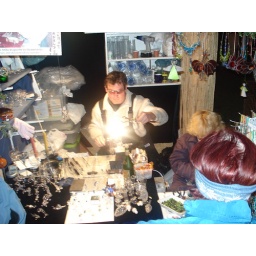
A glassman fabricating glass little christmas trees in the Christmas Market in Budapest.